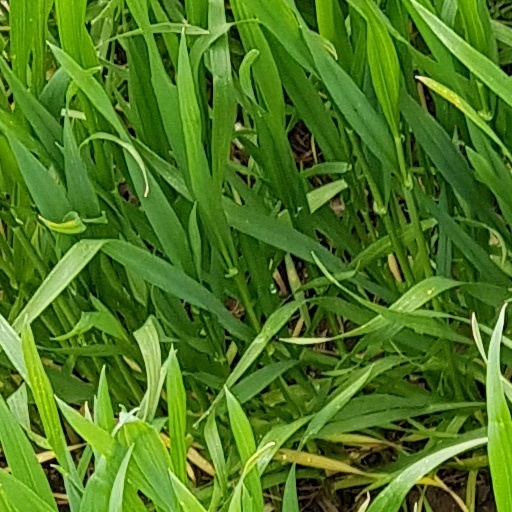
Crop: wheat